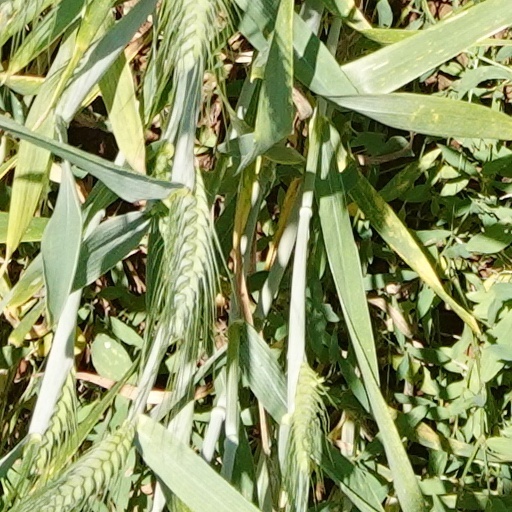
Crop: wheat